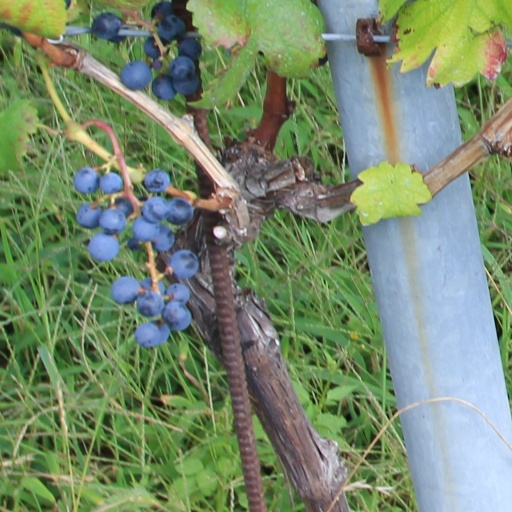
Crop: grape